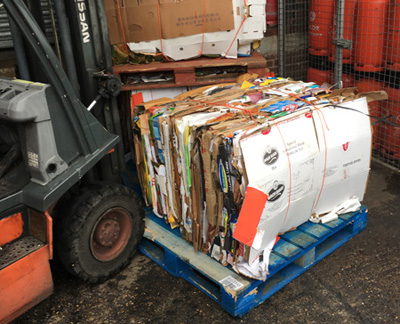
Label: cardboard